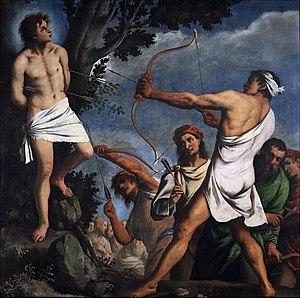
Fabiola est un film franco-italien réalisé par Alessandro Blasetti et sorti en 1949.